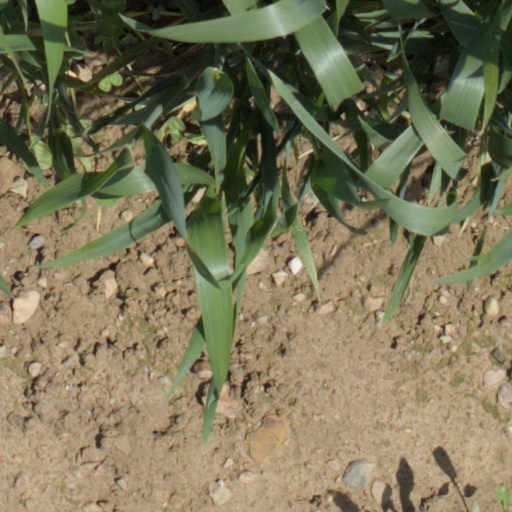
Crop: wheat